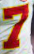
Number: 7